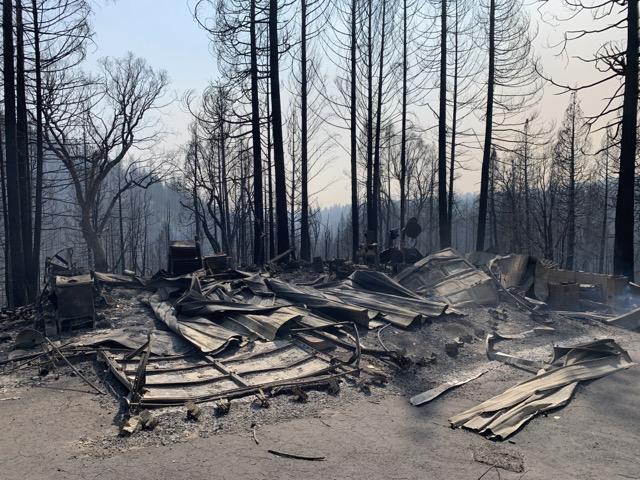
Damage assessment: destroyed